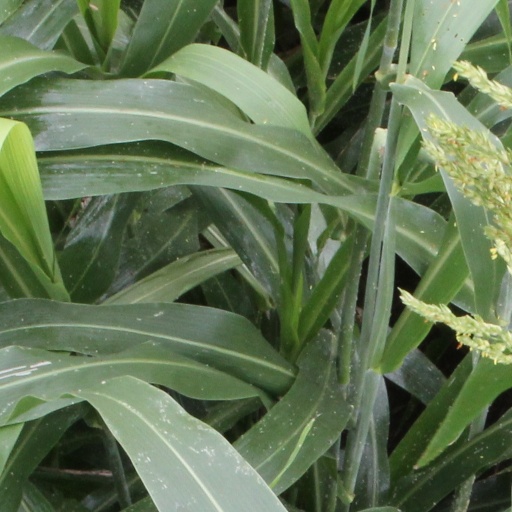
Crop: sorghum